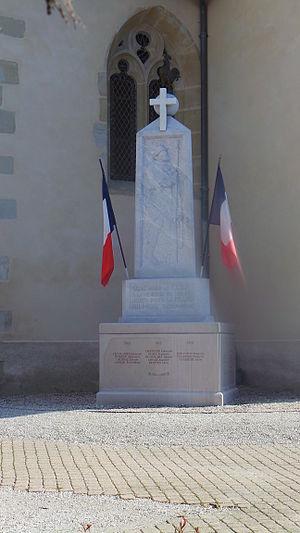
Français